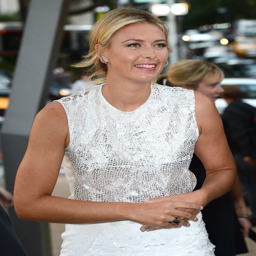
tennis player put the rumors to rest when she attended awards without a ring on her left ring finger